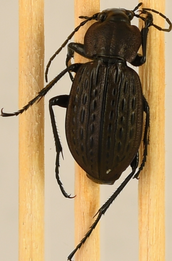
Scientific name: Carabus maeander maeander
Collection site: Chase Lake National Wildlife Refuge NEON (WOOD), plot WOOD_028